Kyu-chan no Dekkai Yume

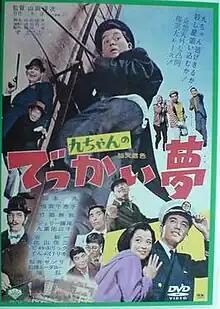
DVD cover

is a 1967 Japanese comedy film by film director Yoji Yamada.